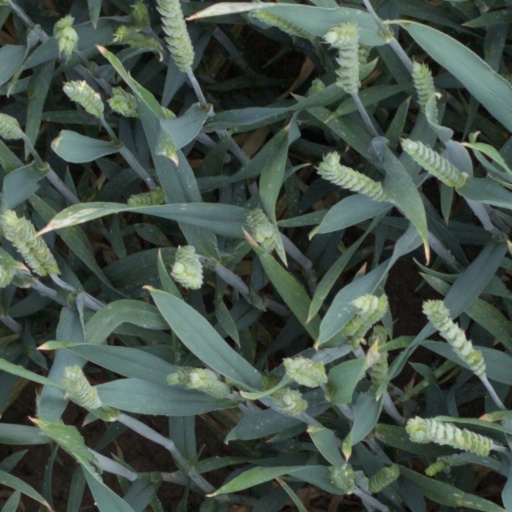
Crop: wheat